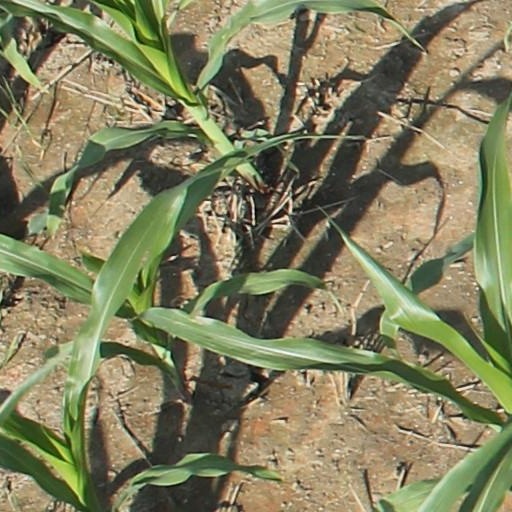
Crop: maize; corn